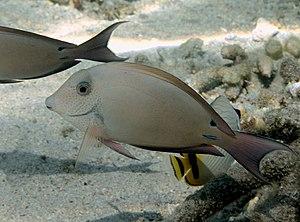
Un chirurgien brun (Acanthurus nigrofuscus) juvénile à la Réunion.
Le genre Acanthurus regroupe des poissons-chirurgiens appartenant à la famille des Acanthuridae.
L'île de La Réunion est un département d'outre-mer français situé dans le sud-ouest de l'océan Indien.